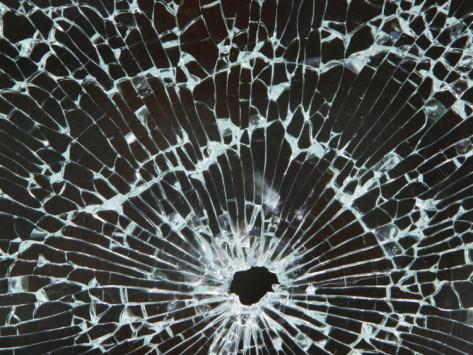
Texture: cracked